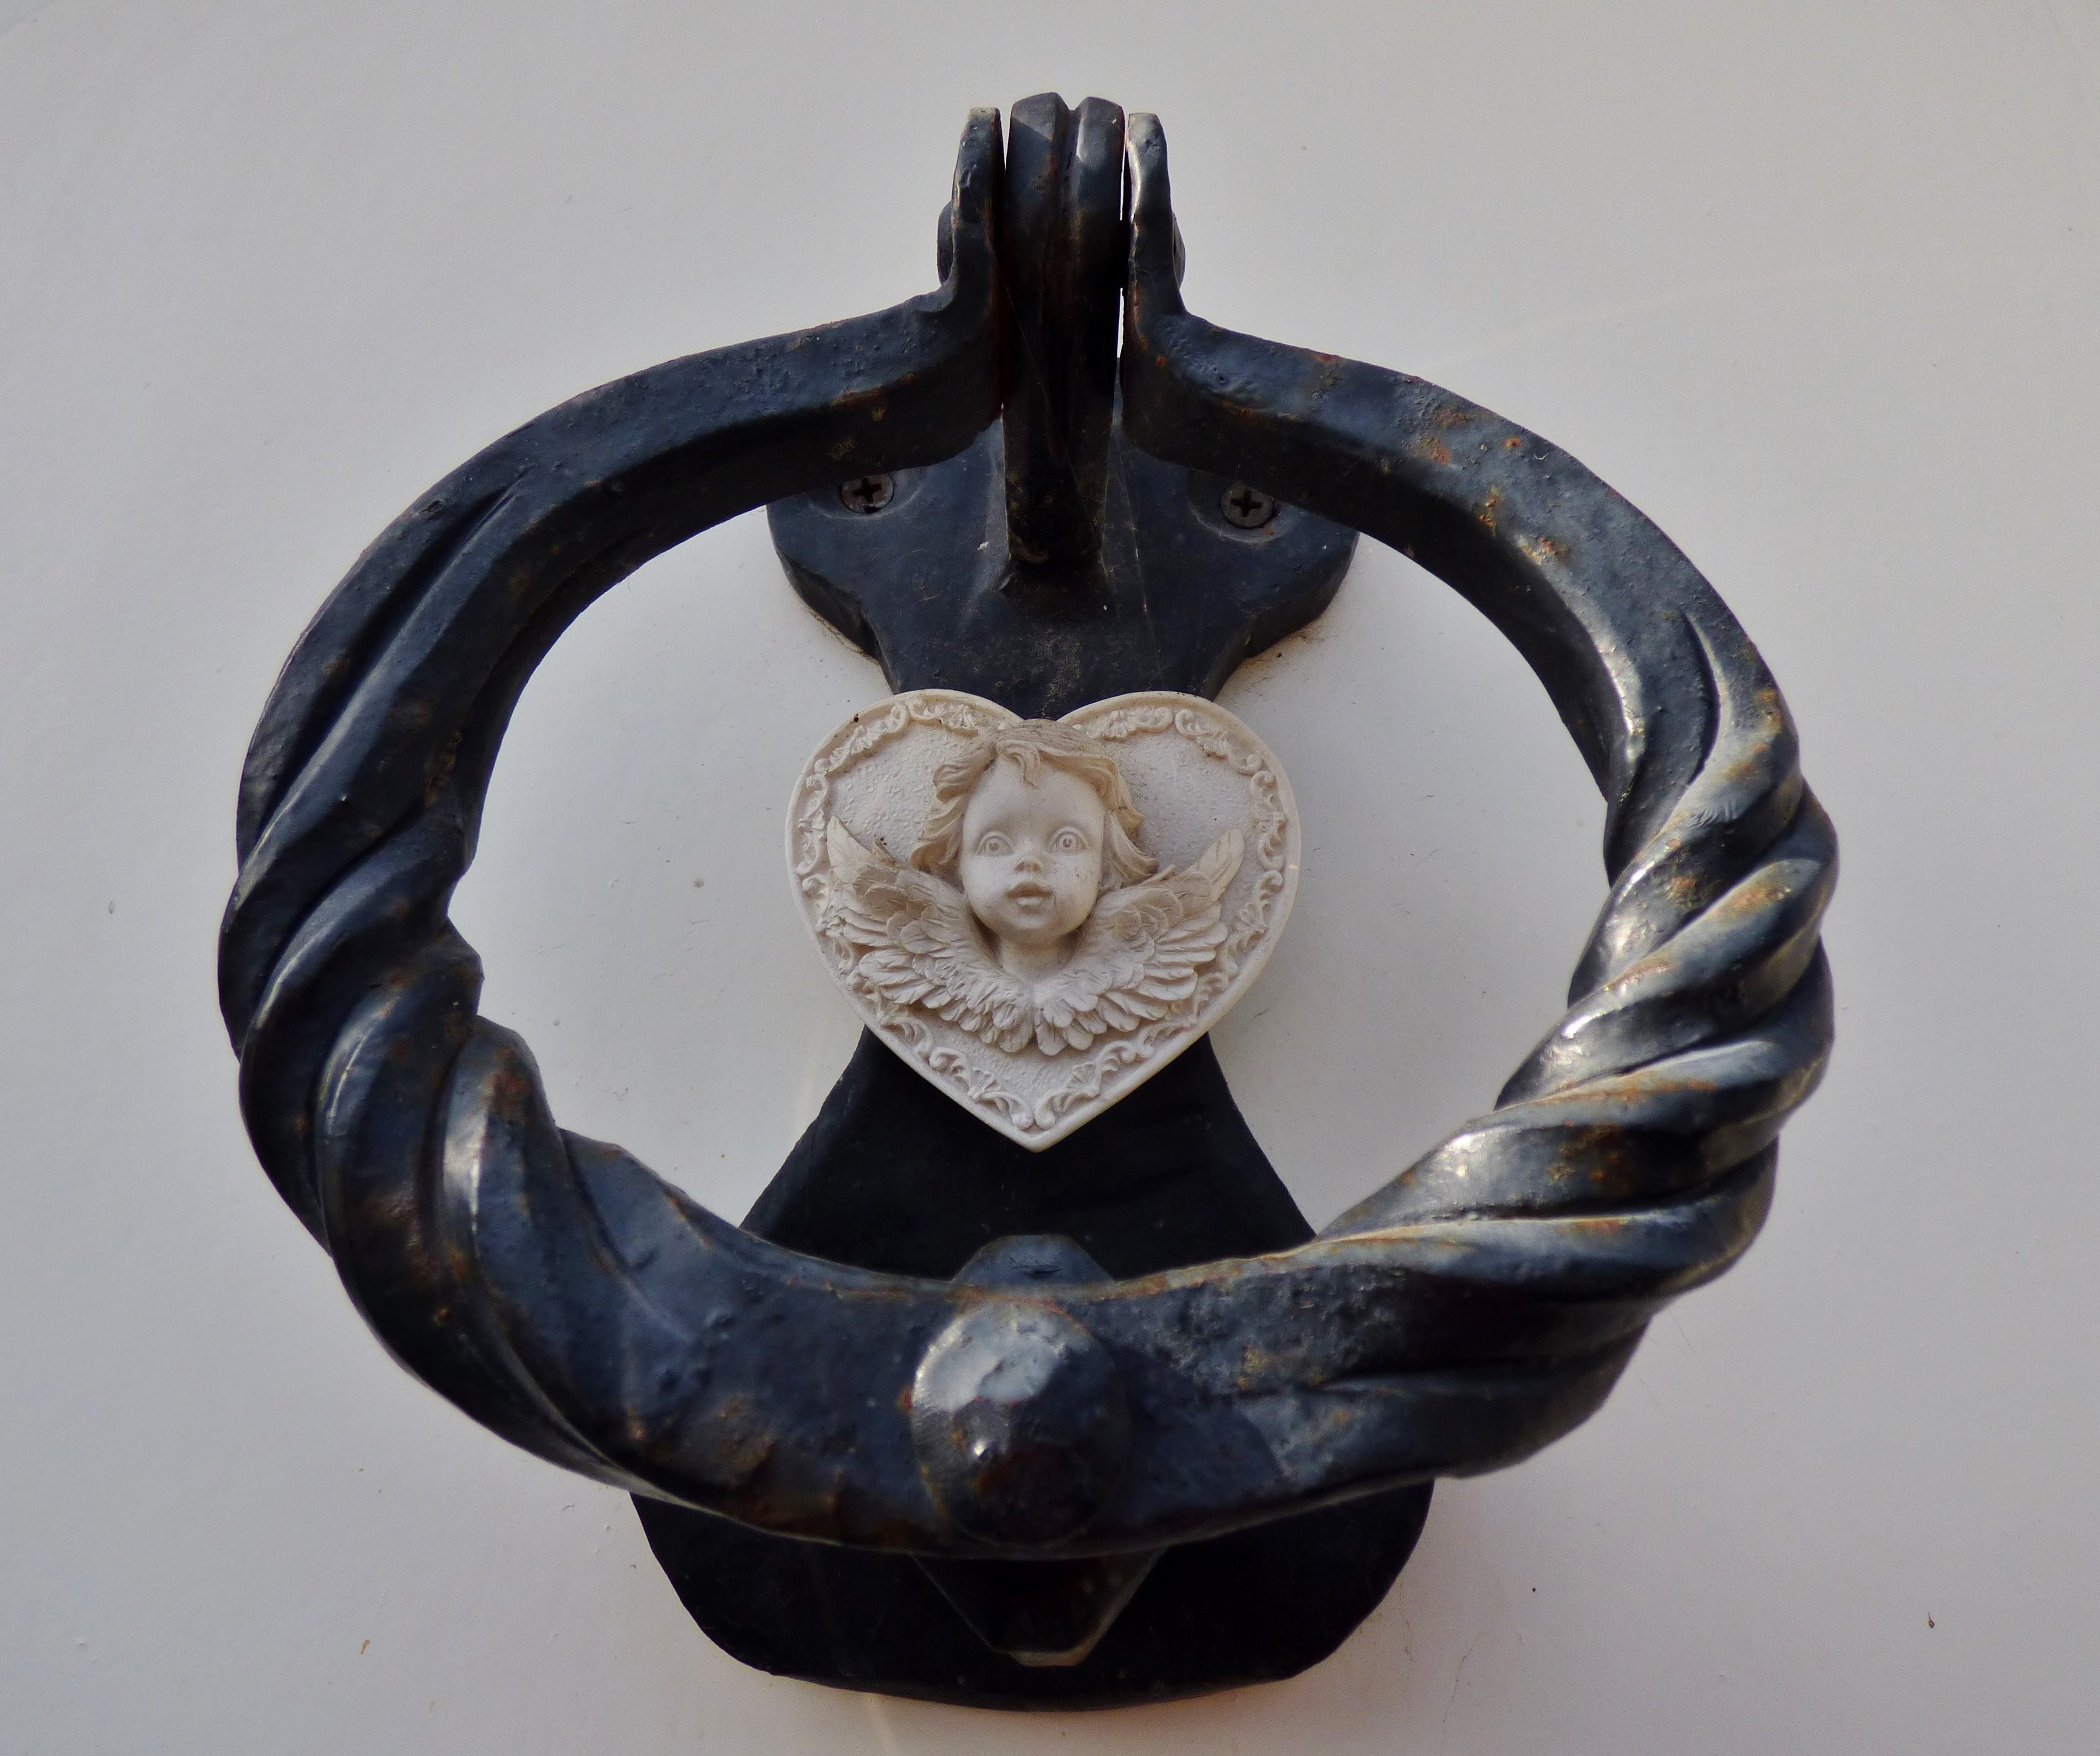
ceramic, material, jewellery, sculpture, angel, art, carving, door knocker, fashion accessory, wrought iron knocker